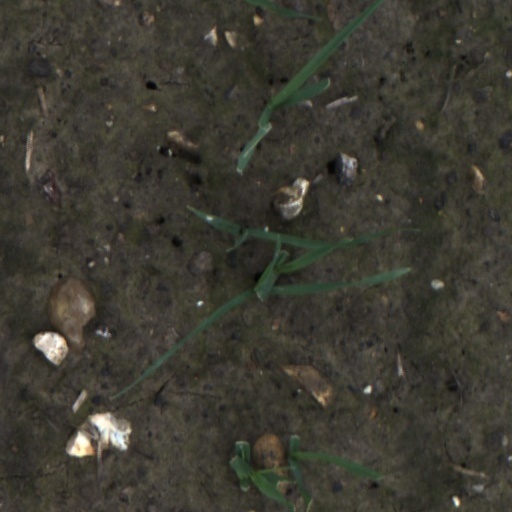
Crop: wheat